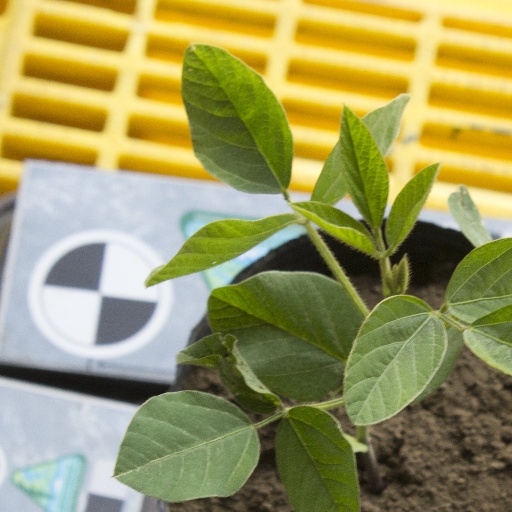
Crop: soybean